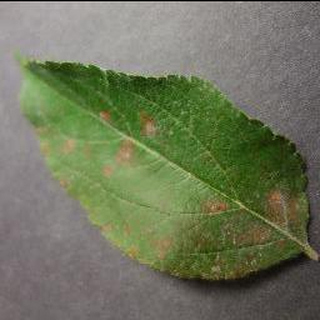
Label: apple_cedar_apple_rust